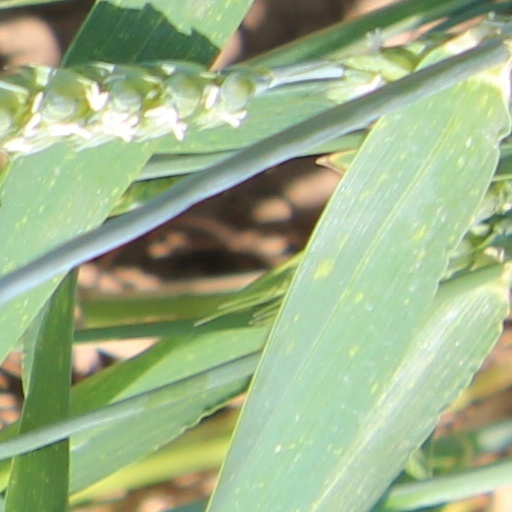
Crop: wheat